Examples of yellowface

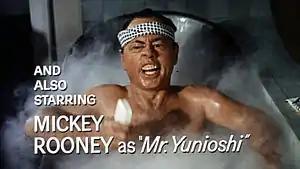
Actor Mickey Rooney did yellowface in the 1961 film "Breakfast at Tiffany's".

Examples of yellowface mainly include the portrayal of East Asians in American film and theater, though this can also encompass other Western media. It used to be the norm in Hollywood that East Asian characters were played by white actors, often using makeup to approximate East Asian facial characteristics, a practice known as yellowface.